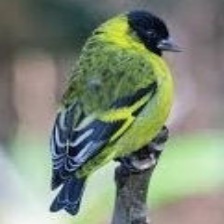
Species: ANDEAN SISKIN
Scientific name: SPINUS SPINESCENS